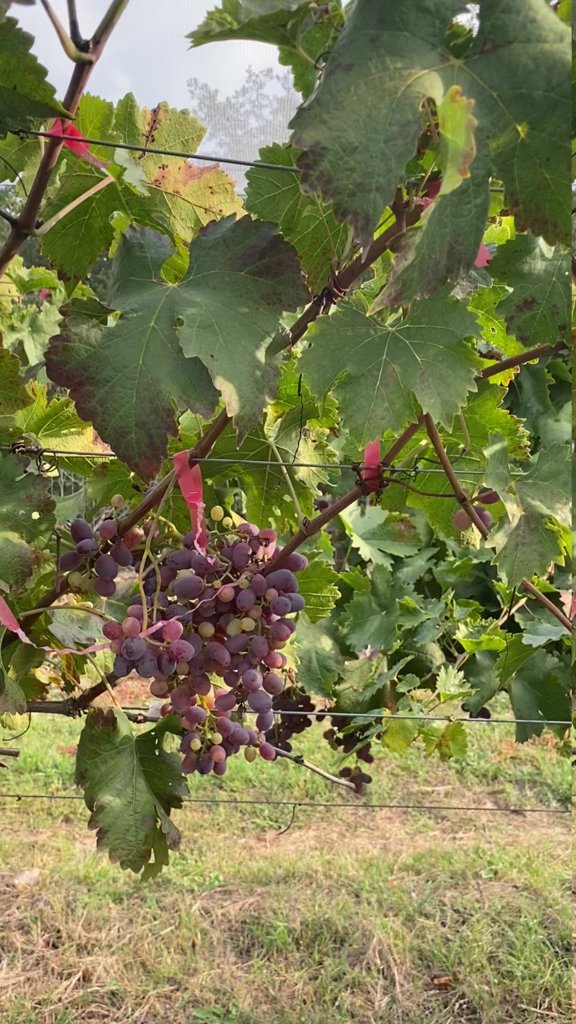
Berries visible: 125
Grape clusters: 5